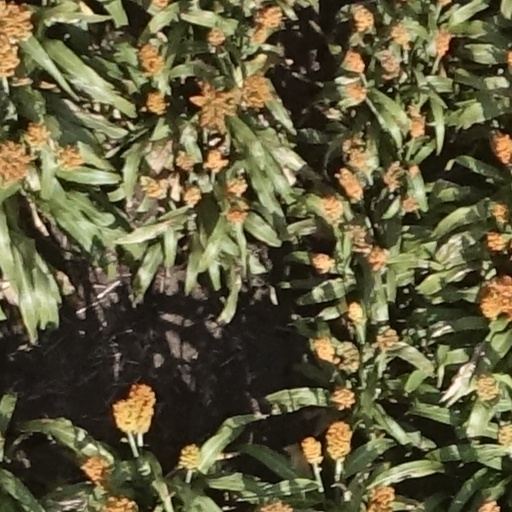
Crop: sorghum